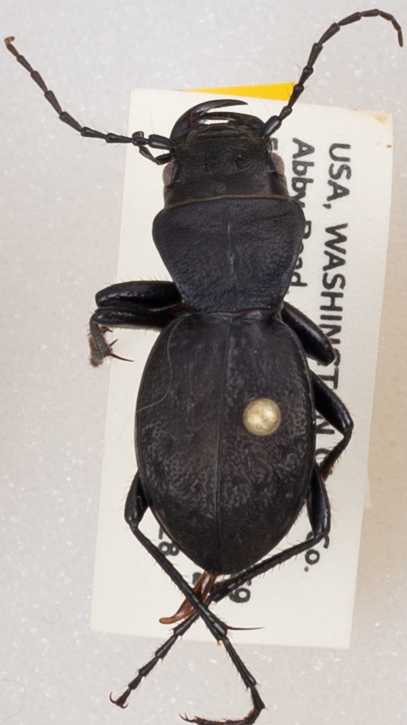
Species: Omus dejeanii
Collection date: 2019-05-28
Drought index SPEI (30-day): -1.28
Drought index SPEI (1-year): -2.09
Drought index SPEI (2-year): -2.09